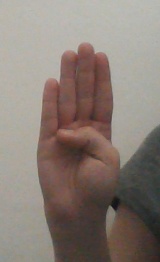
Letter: kaaf